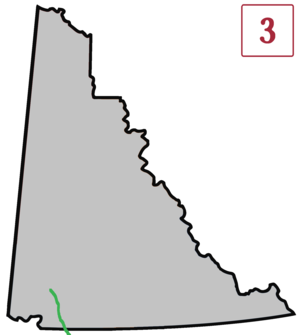
Carte de la route en Yukon
Haines Highway est une route d'Alaska aux États-Unis, du Yukon et de la Colombie-Britannique au Canada. Elle est longue de 152 milles dans sa totalité, dont 41 milles en Alaska. Elle part de Haines, passe par la Colombie-Britannique, puis par le Yukon et se termine à Haines Junction où elle rejoint la Route de l'Alaska.